Breda University of Applied Sciences

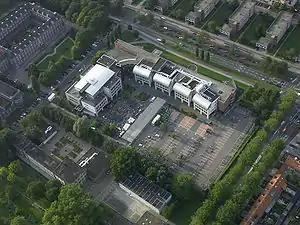
The former NHTV campus as seen from the air.

The history of Breda University of Applied Sciences goes back to 1966, the year in which the Nederlands Wetenschappelijk Instituut voor Toerisme (NWIT) was founded in Breda. This institute primarily focused on tourism, recreation, languages and economics.